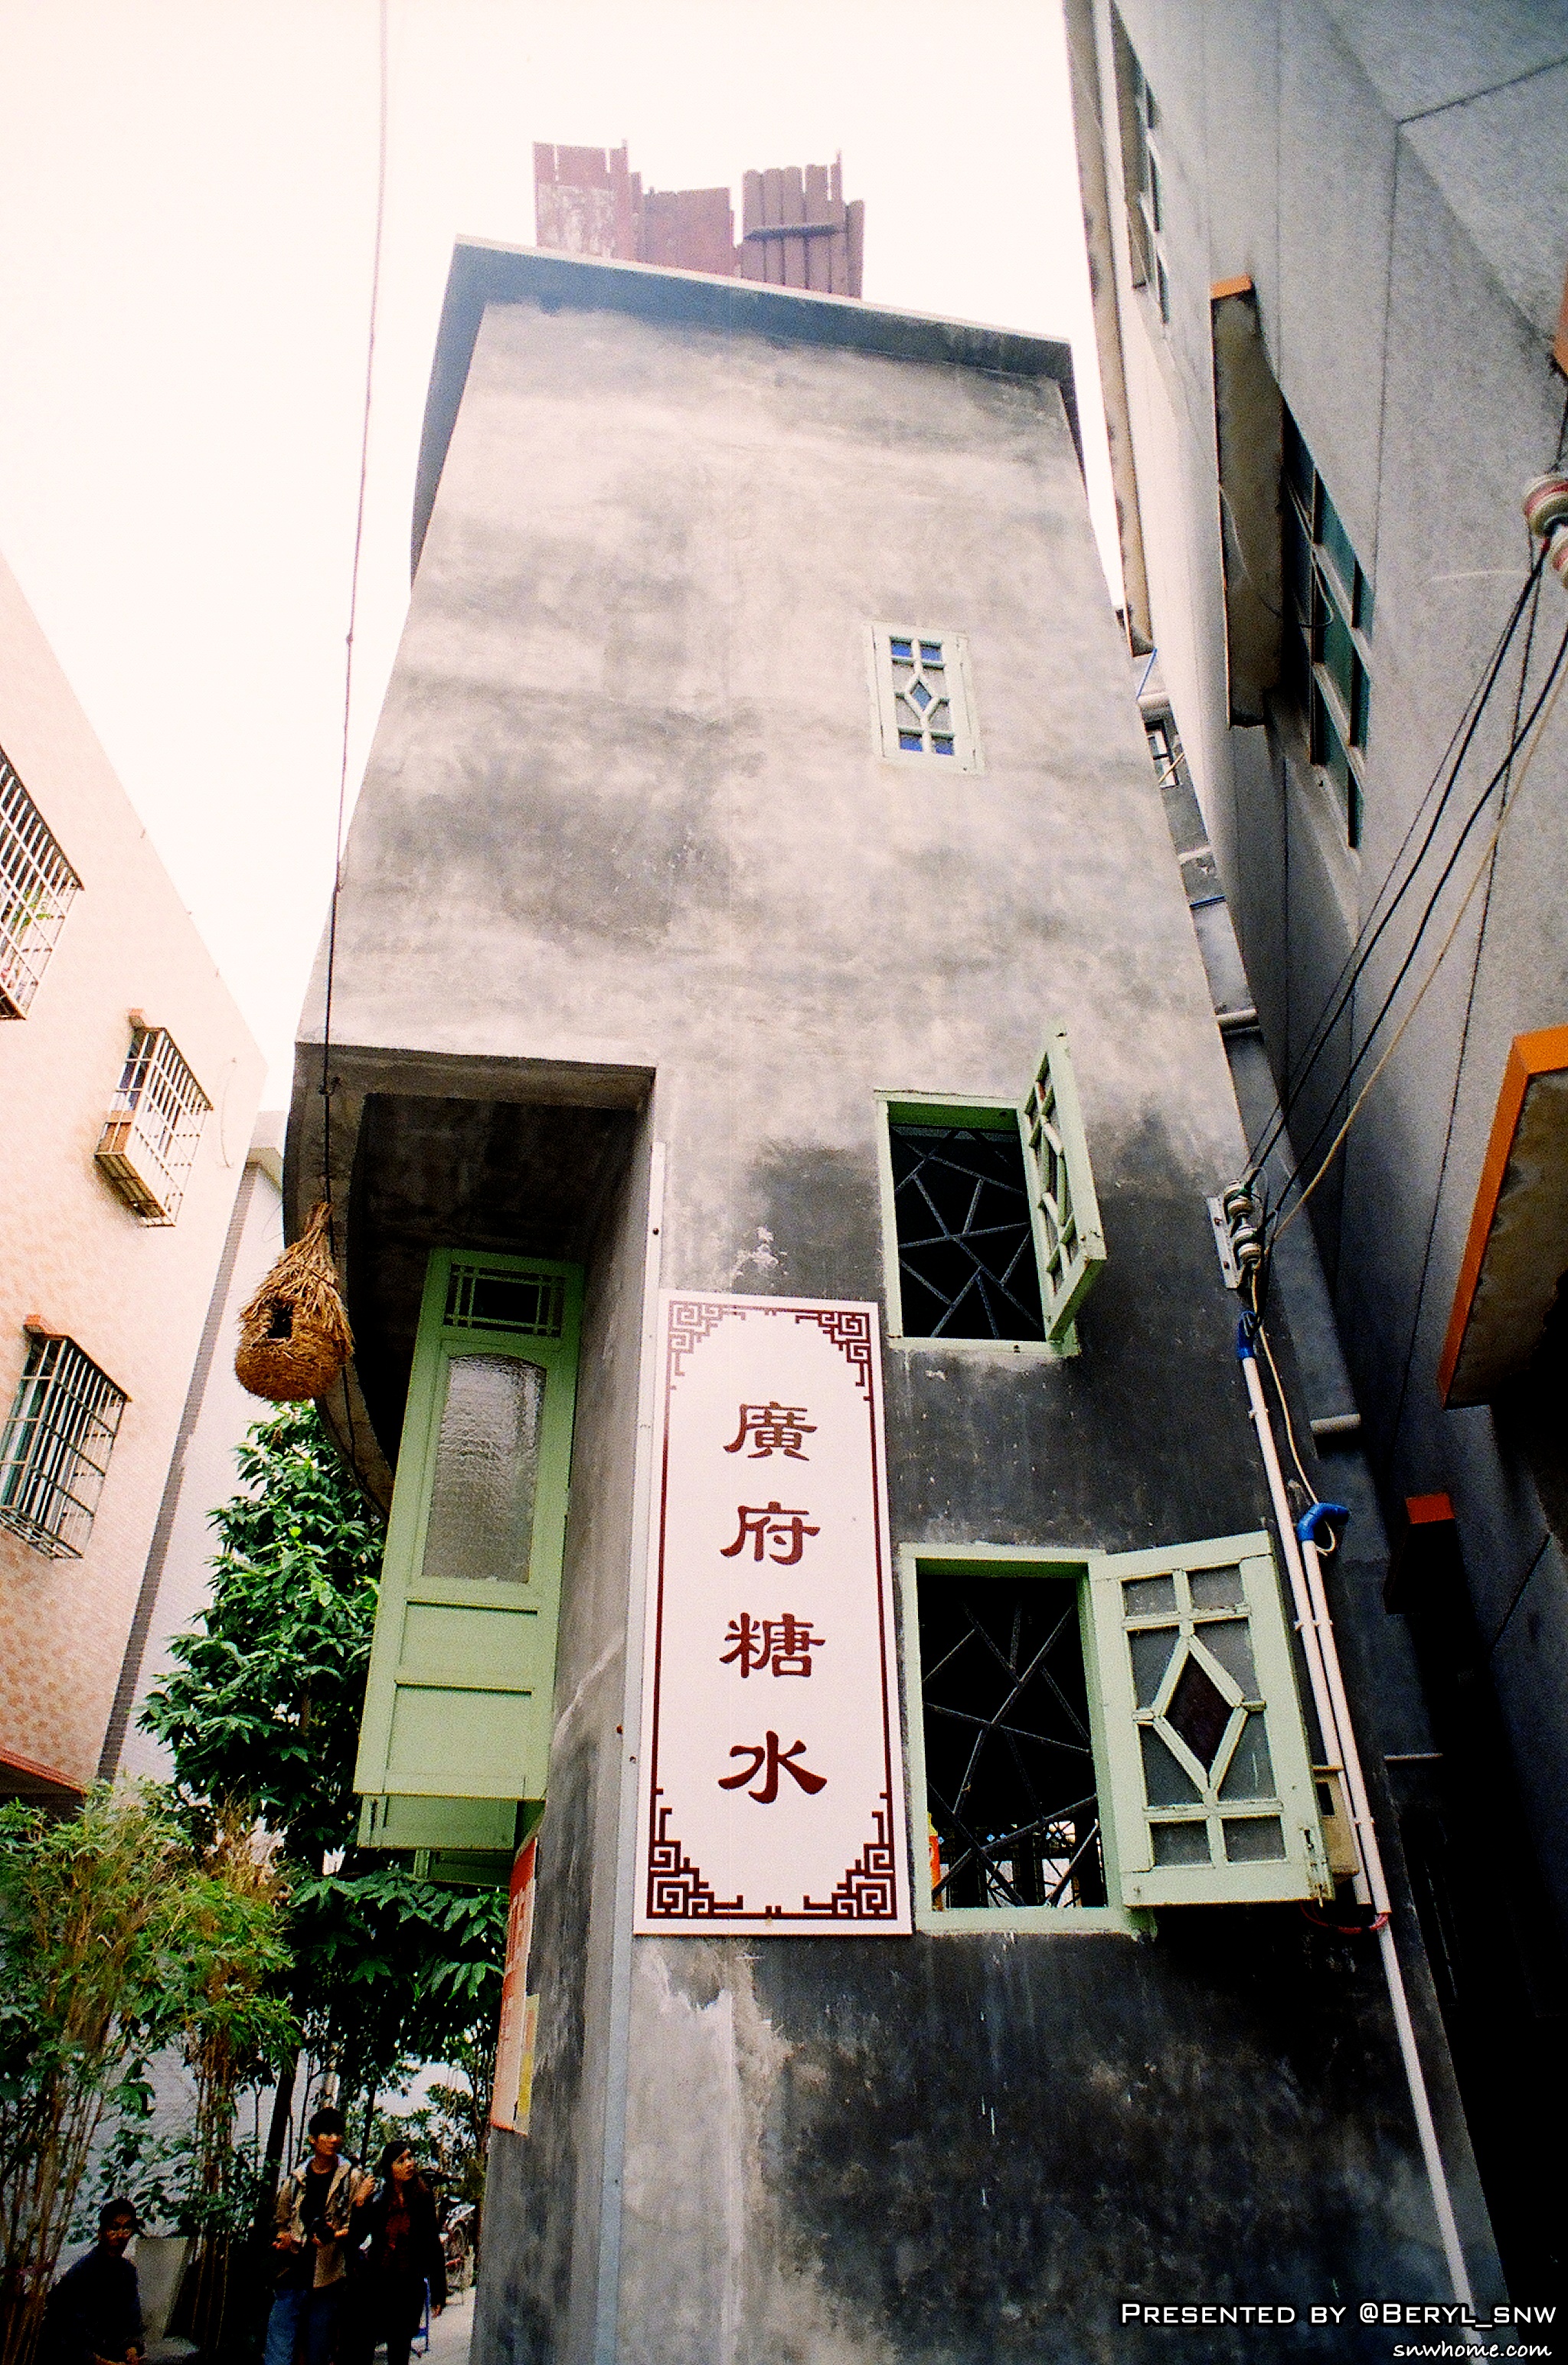
water, architecture, road, street, town, old, river, downtown, village, color, student, art, university, canton, school, shape, gdut, oldtown, neighbourhood, urban area